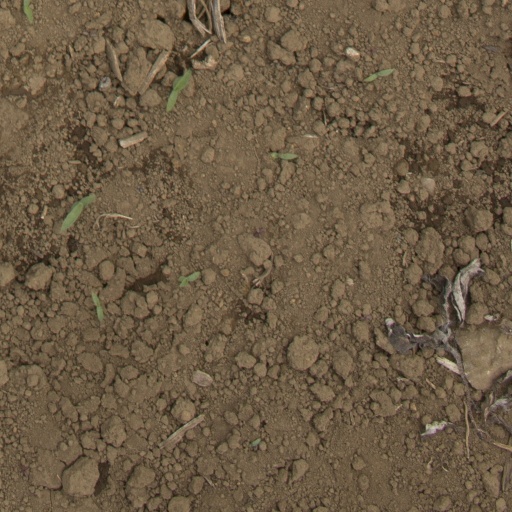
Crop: Jerusalem artichoke